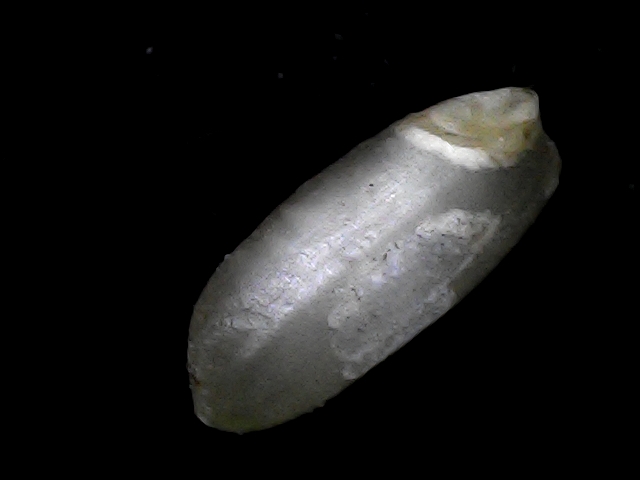
Rice variety: BD33